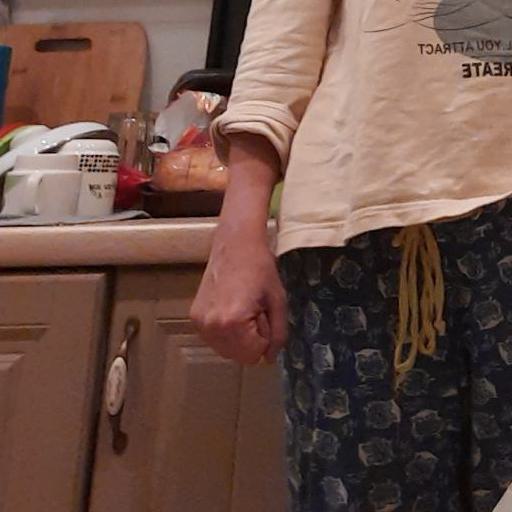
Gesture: no_gesture